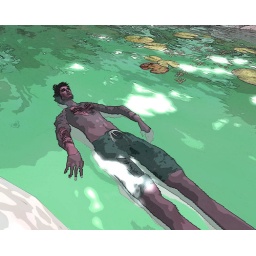
Chilling in the green water of the Alphabet island